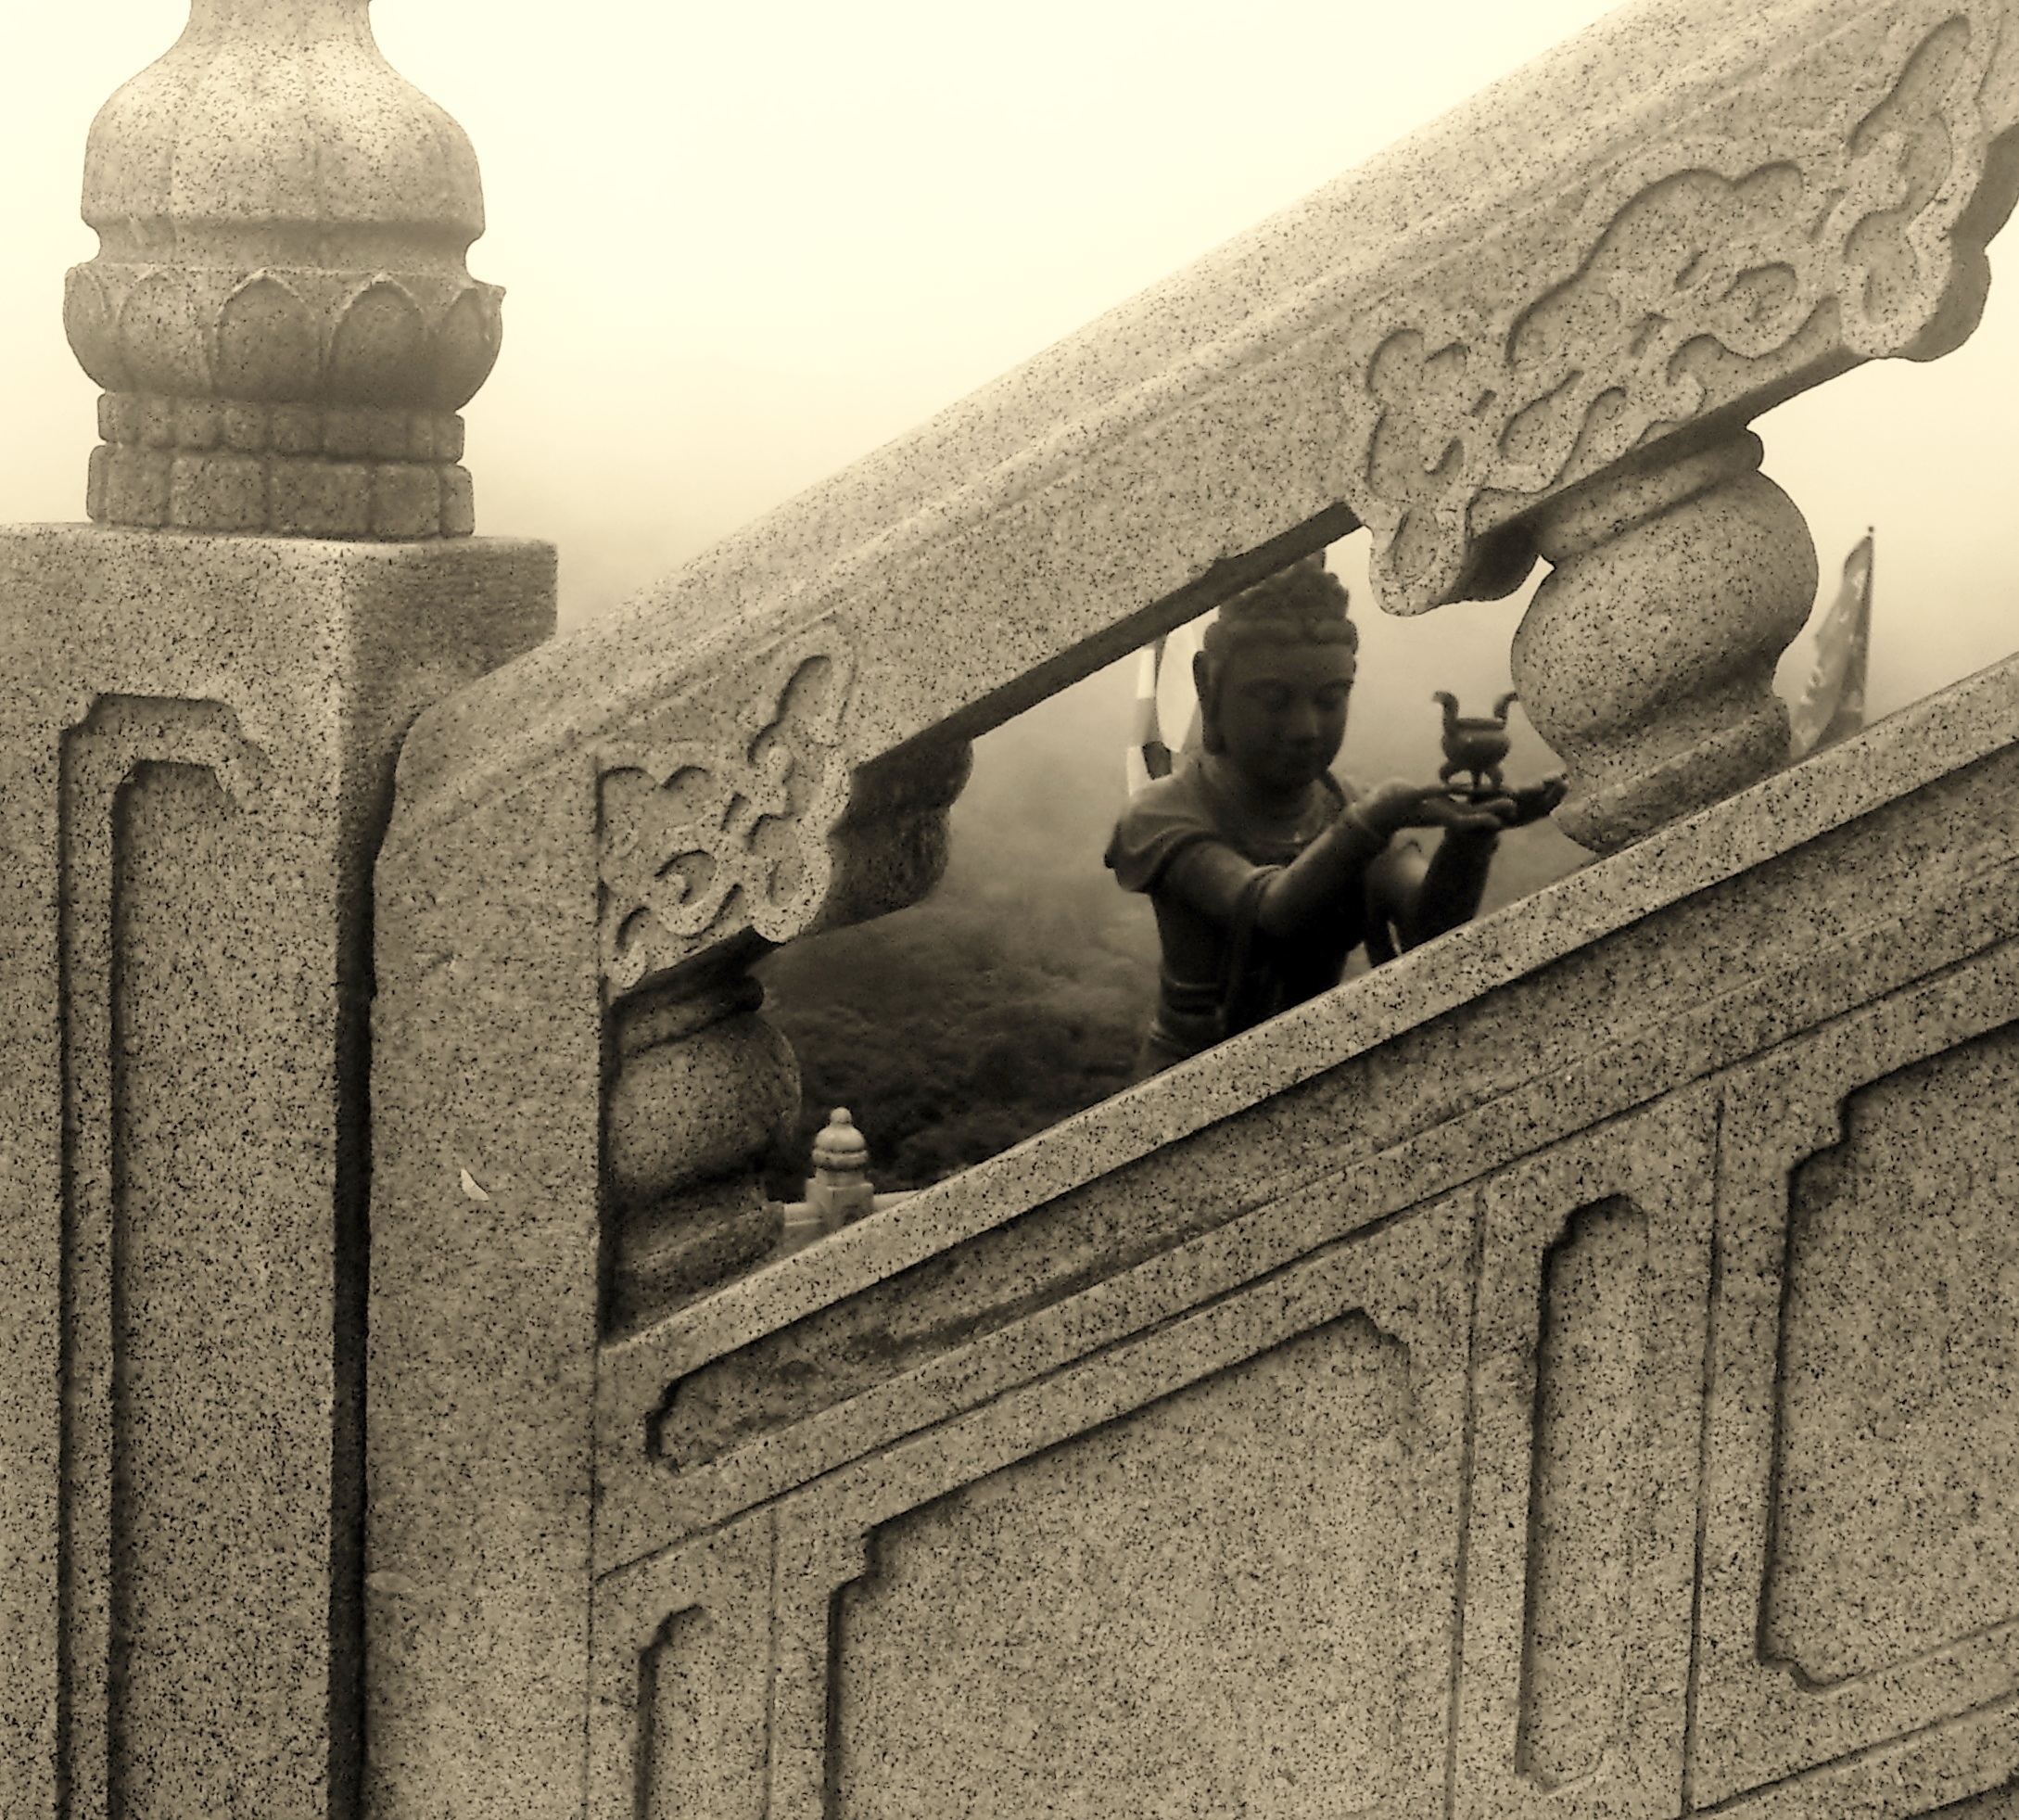
white, wall, monument, statue, chinese, column, monochrome, hong kong, sculpture, religious, temple, monastery, photograph, buddha, history, china, buddhist temple, lantau island, ancient history, tian tan buddha, po lin monastery, ngong ping, tung chung, tian tan buddha statue